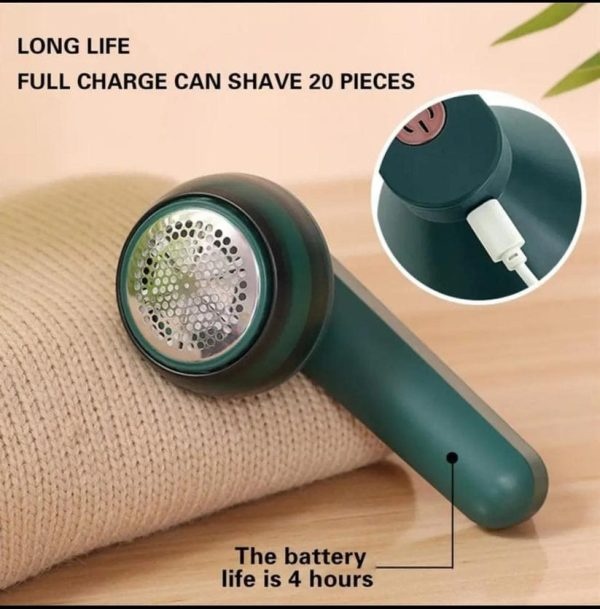
Electric Lint Remover
￼ Powerful Performance: Efficiently removes lint, fuzz, and pet hair from various fabrics, keeping your clothes and upholstery in top condition. le & USB-Powered: Comes with a rechargeable battery and USB charging, making it easy to use anywhere, anytime. ￼ Multi-Fabric Compatibility: Safe for use on different types of fabrics, including clothing, upholstery, blankets, and more. ￼ Compact & Portable Design: Lightweight and easy to carry, perfect for travel or daily use. ￼ Durable Blades: Equipped with high-quality blades that ensure a smooth and effective shave every time. ￼ Easy to Clean: Removable lint collector for quick and hassle-free cleaning. Transform your clothes and upholstery with the Rechargeable Lint Remover! Whether it’s fuzz on your favorite sweater or pet hair on the couch, this compact and efficient fabric shaver will keep everything looking pristine. Easy to use and portable, it’s your perfect companion for quick fixes at home or on the go.Key Features: ￼ Powerful Performance: Efficiently removes lint, fuzz, and pet hair from various fabrics, keeping your clothes and upholstery in top condition. ￼ Rechargeable & USB-Powered: Comes with a rechargeable battery and USB charging, making it easy to use anywhere, anytime. ￼ Multi-Fabric Compatibility: Safe for use on different types of fabrics, including clothing, upholstery, blankets, and more. ￼ Compact & Portable Design: Lightweight and easy to carry, perfect for travel or daily use. ￼ Durable Blades: Equipped with high-quality blades that ensure a smooth and effective shave every time. ￼ Easy to Clean: Removable lint collector for quick and hassle-free cleaning. Why Choose This: Versatile & Efficient: Ideal for anyone looking to maintain their clothes and home in impeccable condition. Whether dealing with stubborn pet hair or fabric fuzz, this lint remover does it all. Travel-Friendly: Compact design and USB charging make it perfect for on-the-go use. Never worry about your appearance, no matter where you are. Eco-Friendly: Reusable and rechargeable, this lint remover is a sustainable choice for those who care about the environment.
Brand: Cozy Craze
Category: Home & Garden > Household Supplies > Laundry Supplies > Fabric Shavers